Agnieszka Radwańska

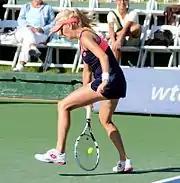
Radwańska hitting a tweener shot

In 2012, Tom Perrotta of "The Wall Street Journal" called Radwańska "the most tactically sound, subtle tennis player in the world." Over the years she was given the nicknames "The Magician", "Ninja" and "The Professor", due to the fact that she can pull off the most difficult shots in the game with ease. She also makes use of a disguised drop shot, often swung with the same motion as a normal stroke during a rally. She is also noted for her crouching shots, during which she quickly drops in place to return or redirect a low ball, along with her use of an overhead backhand while on defense. In fact, she is known for having invented her distinctive "squat position shot", where she sits so low on her haunches that she can play half-volleys with a horizontal racket. "I’m not sure if I invented it", says Radwańska, "but I was definitely one of the first ones. When I watch TV, I can hear commentators say that was my shot, even if someone else is playing, so it's nice to hear I can put something new into tennis".